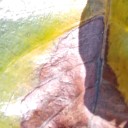
Label: Phoma